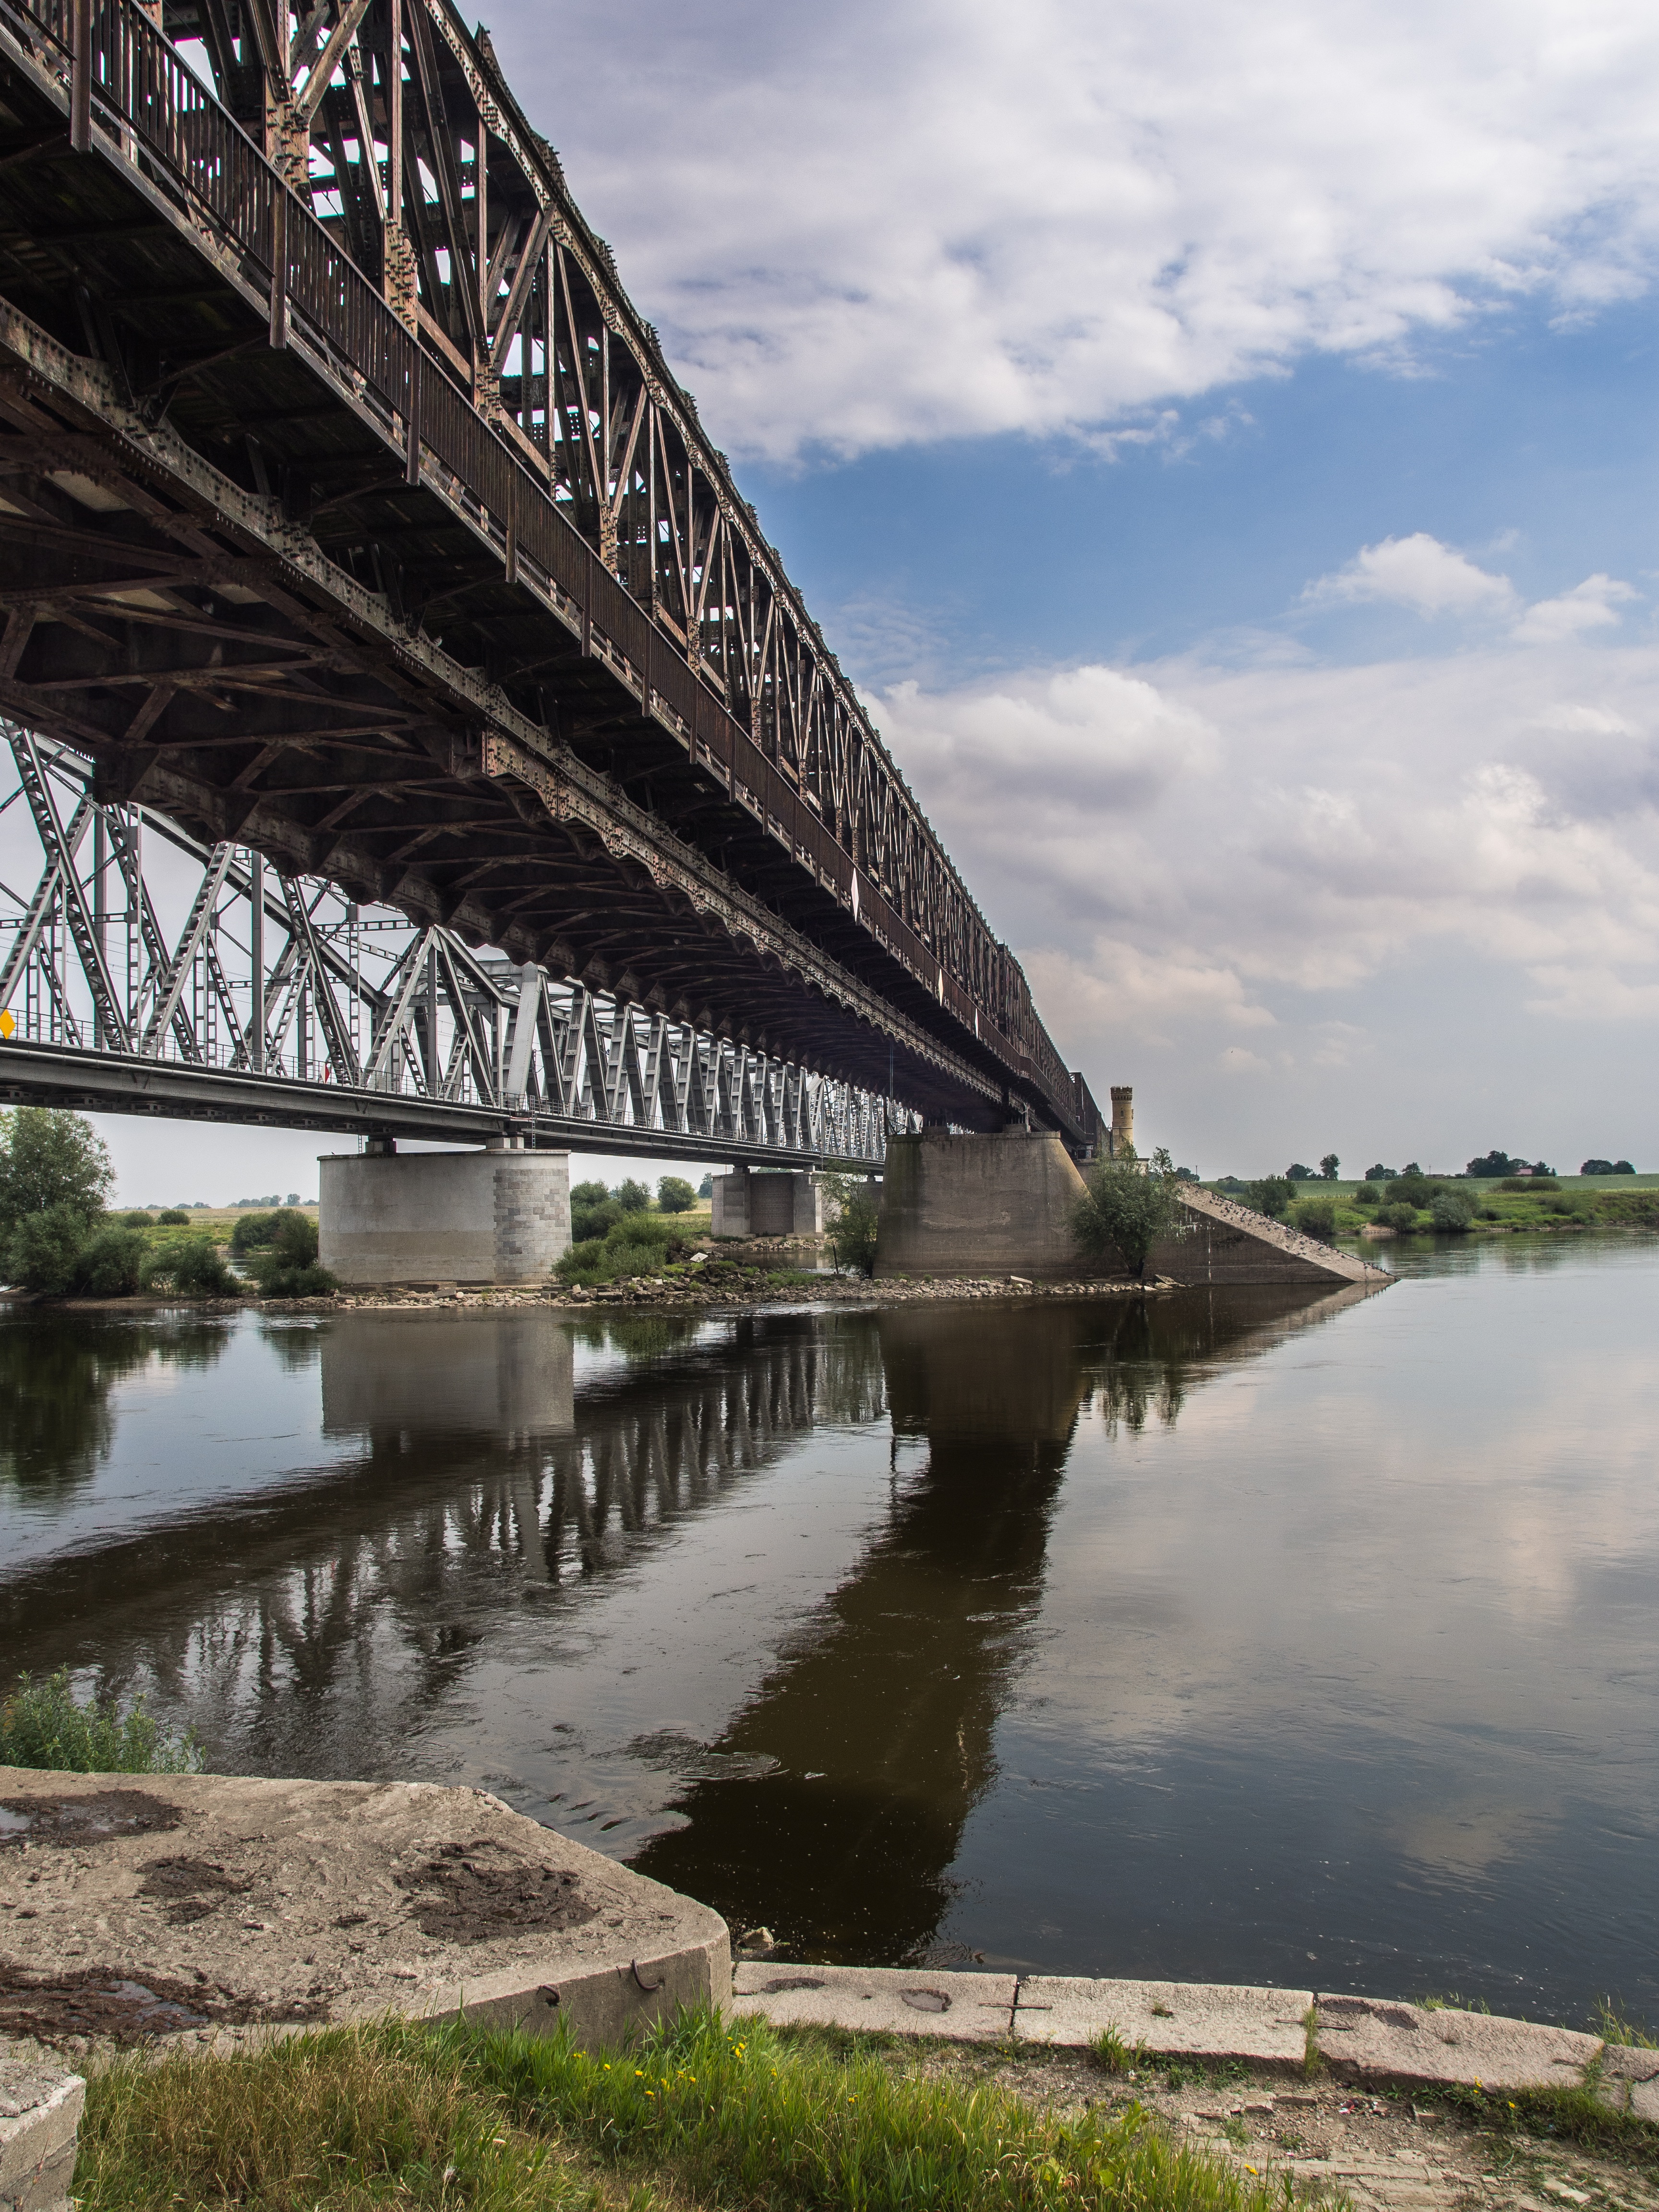
water, bridge, river, monument, transport, reflection, reservoir, waterway, wisla, arch bridge, nonbuilding structure, tczew